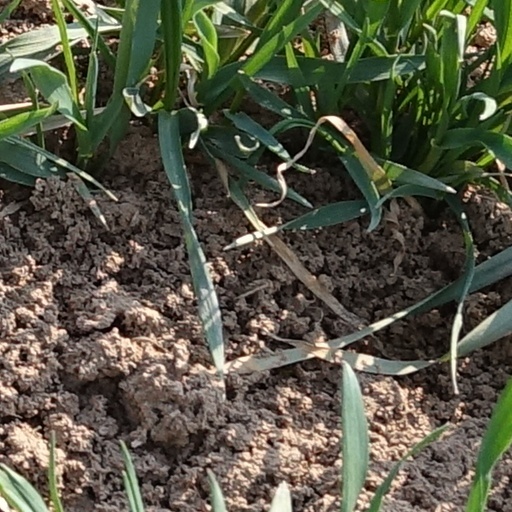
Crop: wheat